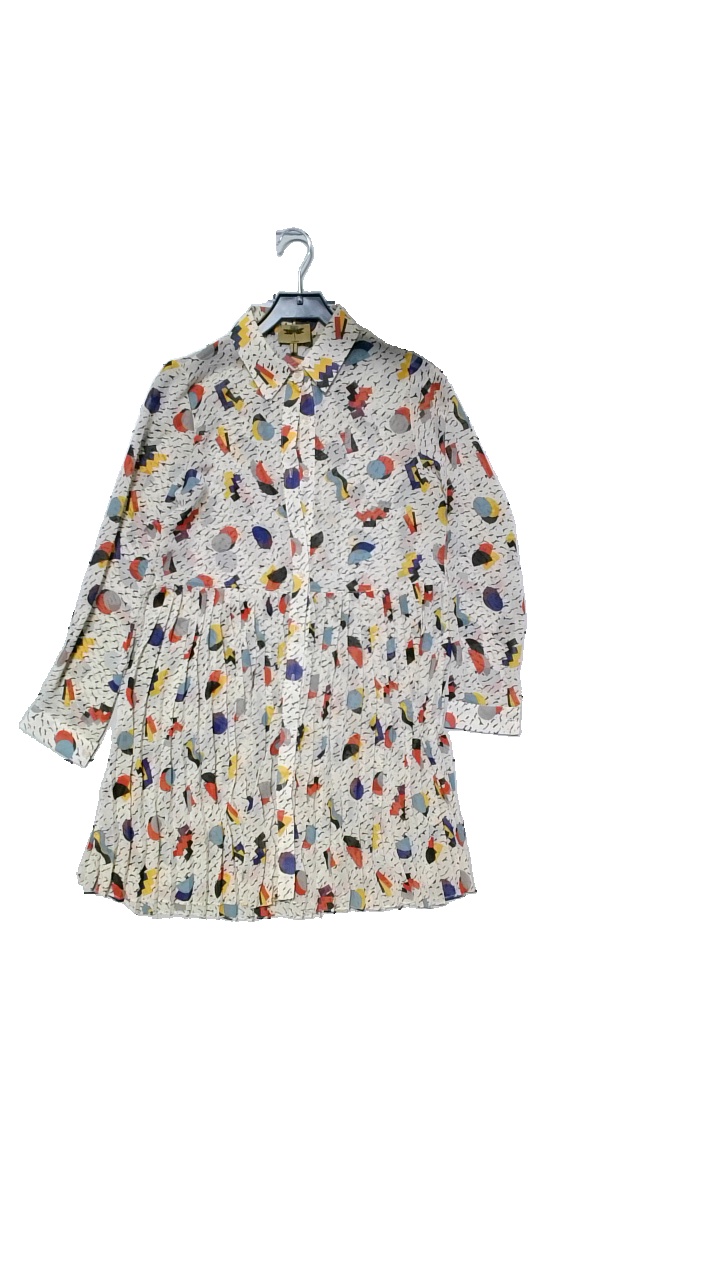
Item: Dress (Ladies)
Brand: Rn London
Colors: Multicolor
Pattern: Other
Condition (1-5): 5
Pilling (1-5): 5
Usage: Reuse
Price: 100-150